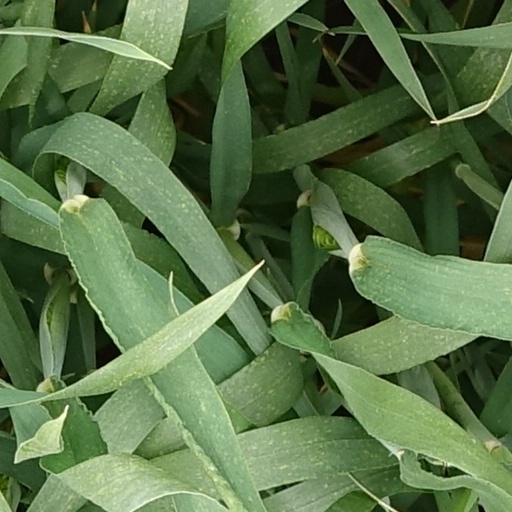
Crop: wheat